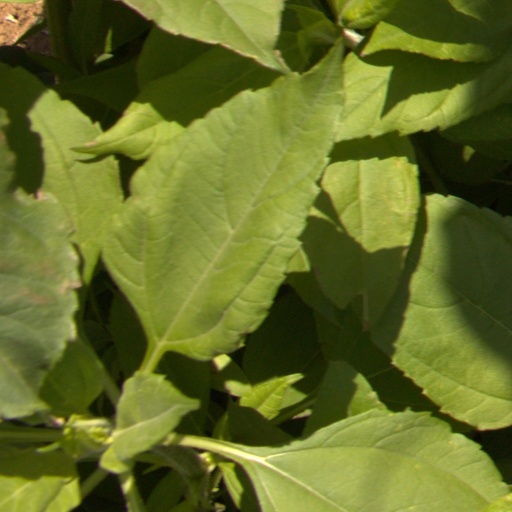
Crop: Jerusalem artichoke